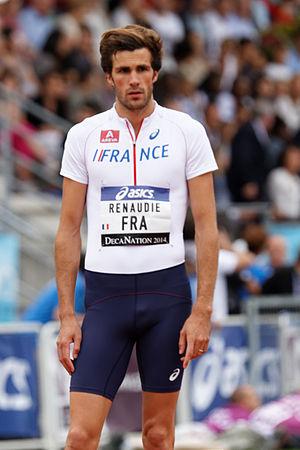
Paul Renaudie est un athlète français, spécialiste du 800 mètres. Il est vice-champion de France Elite 2013 du 800 m et champion de France en 2017.